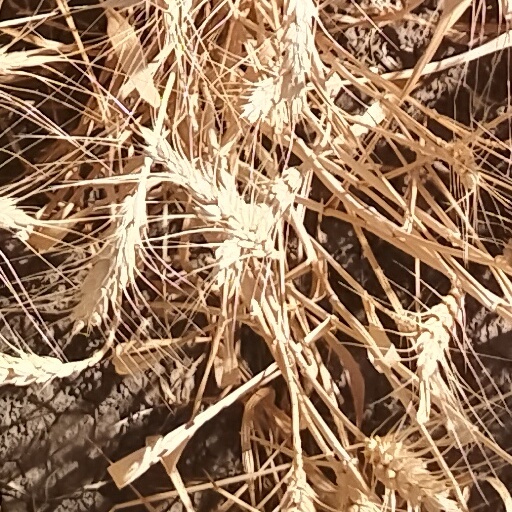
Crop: wheat